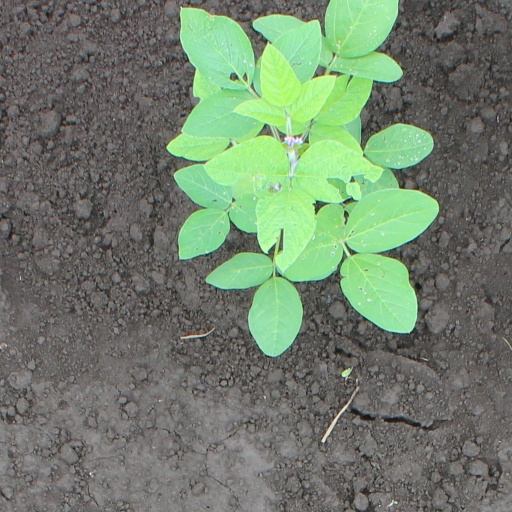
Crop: soybean